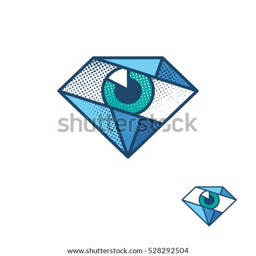
an eye as a diamond corporate identity symbol .